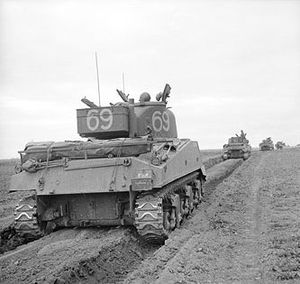
Slaget om Caen / Slaget om Caen / Operation Charnwood
En Sherman VC fra 33. pansrede brigade tager del i Operation Charnwood den 8. juli.
Slaget om Caen fra juni til august 1944 var et slag mellem de vestallierede, fortrinsvis briter og canadiere, og tyske tropper under Operation Overlord.